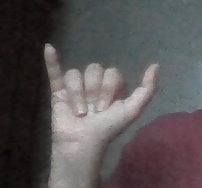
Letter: ya